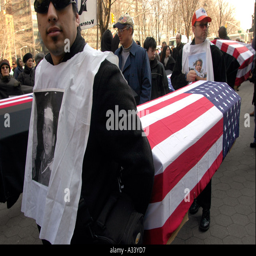
several members march with flag draped and black cloth